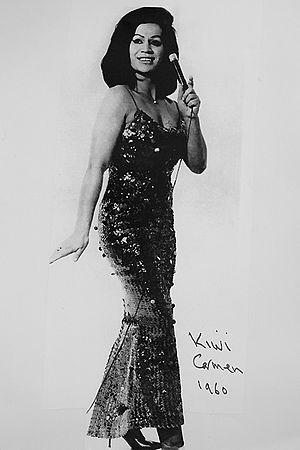
Carmen Rupe, née Trevor Rupe et tout simplement connue sous le nom de Carmen est une drag queen, directrice de maison close, militante anti-discrimination, et militante contre le VIH néo-zélandaise et australienne. Elle est une femme transgenre.